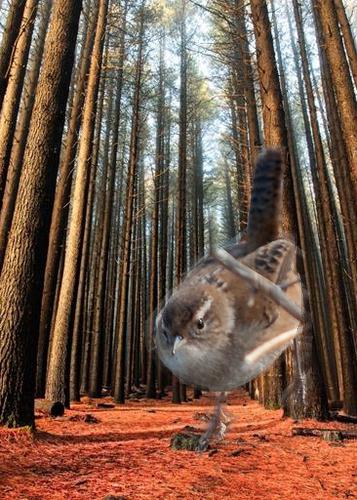
Bird species: Marsh_Wren
Bird type: landbird
Background: land